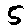
Label: 5